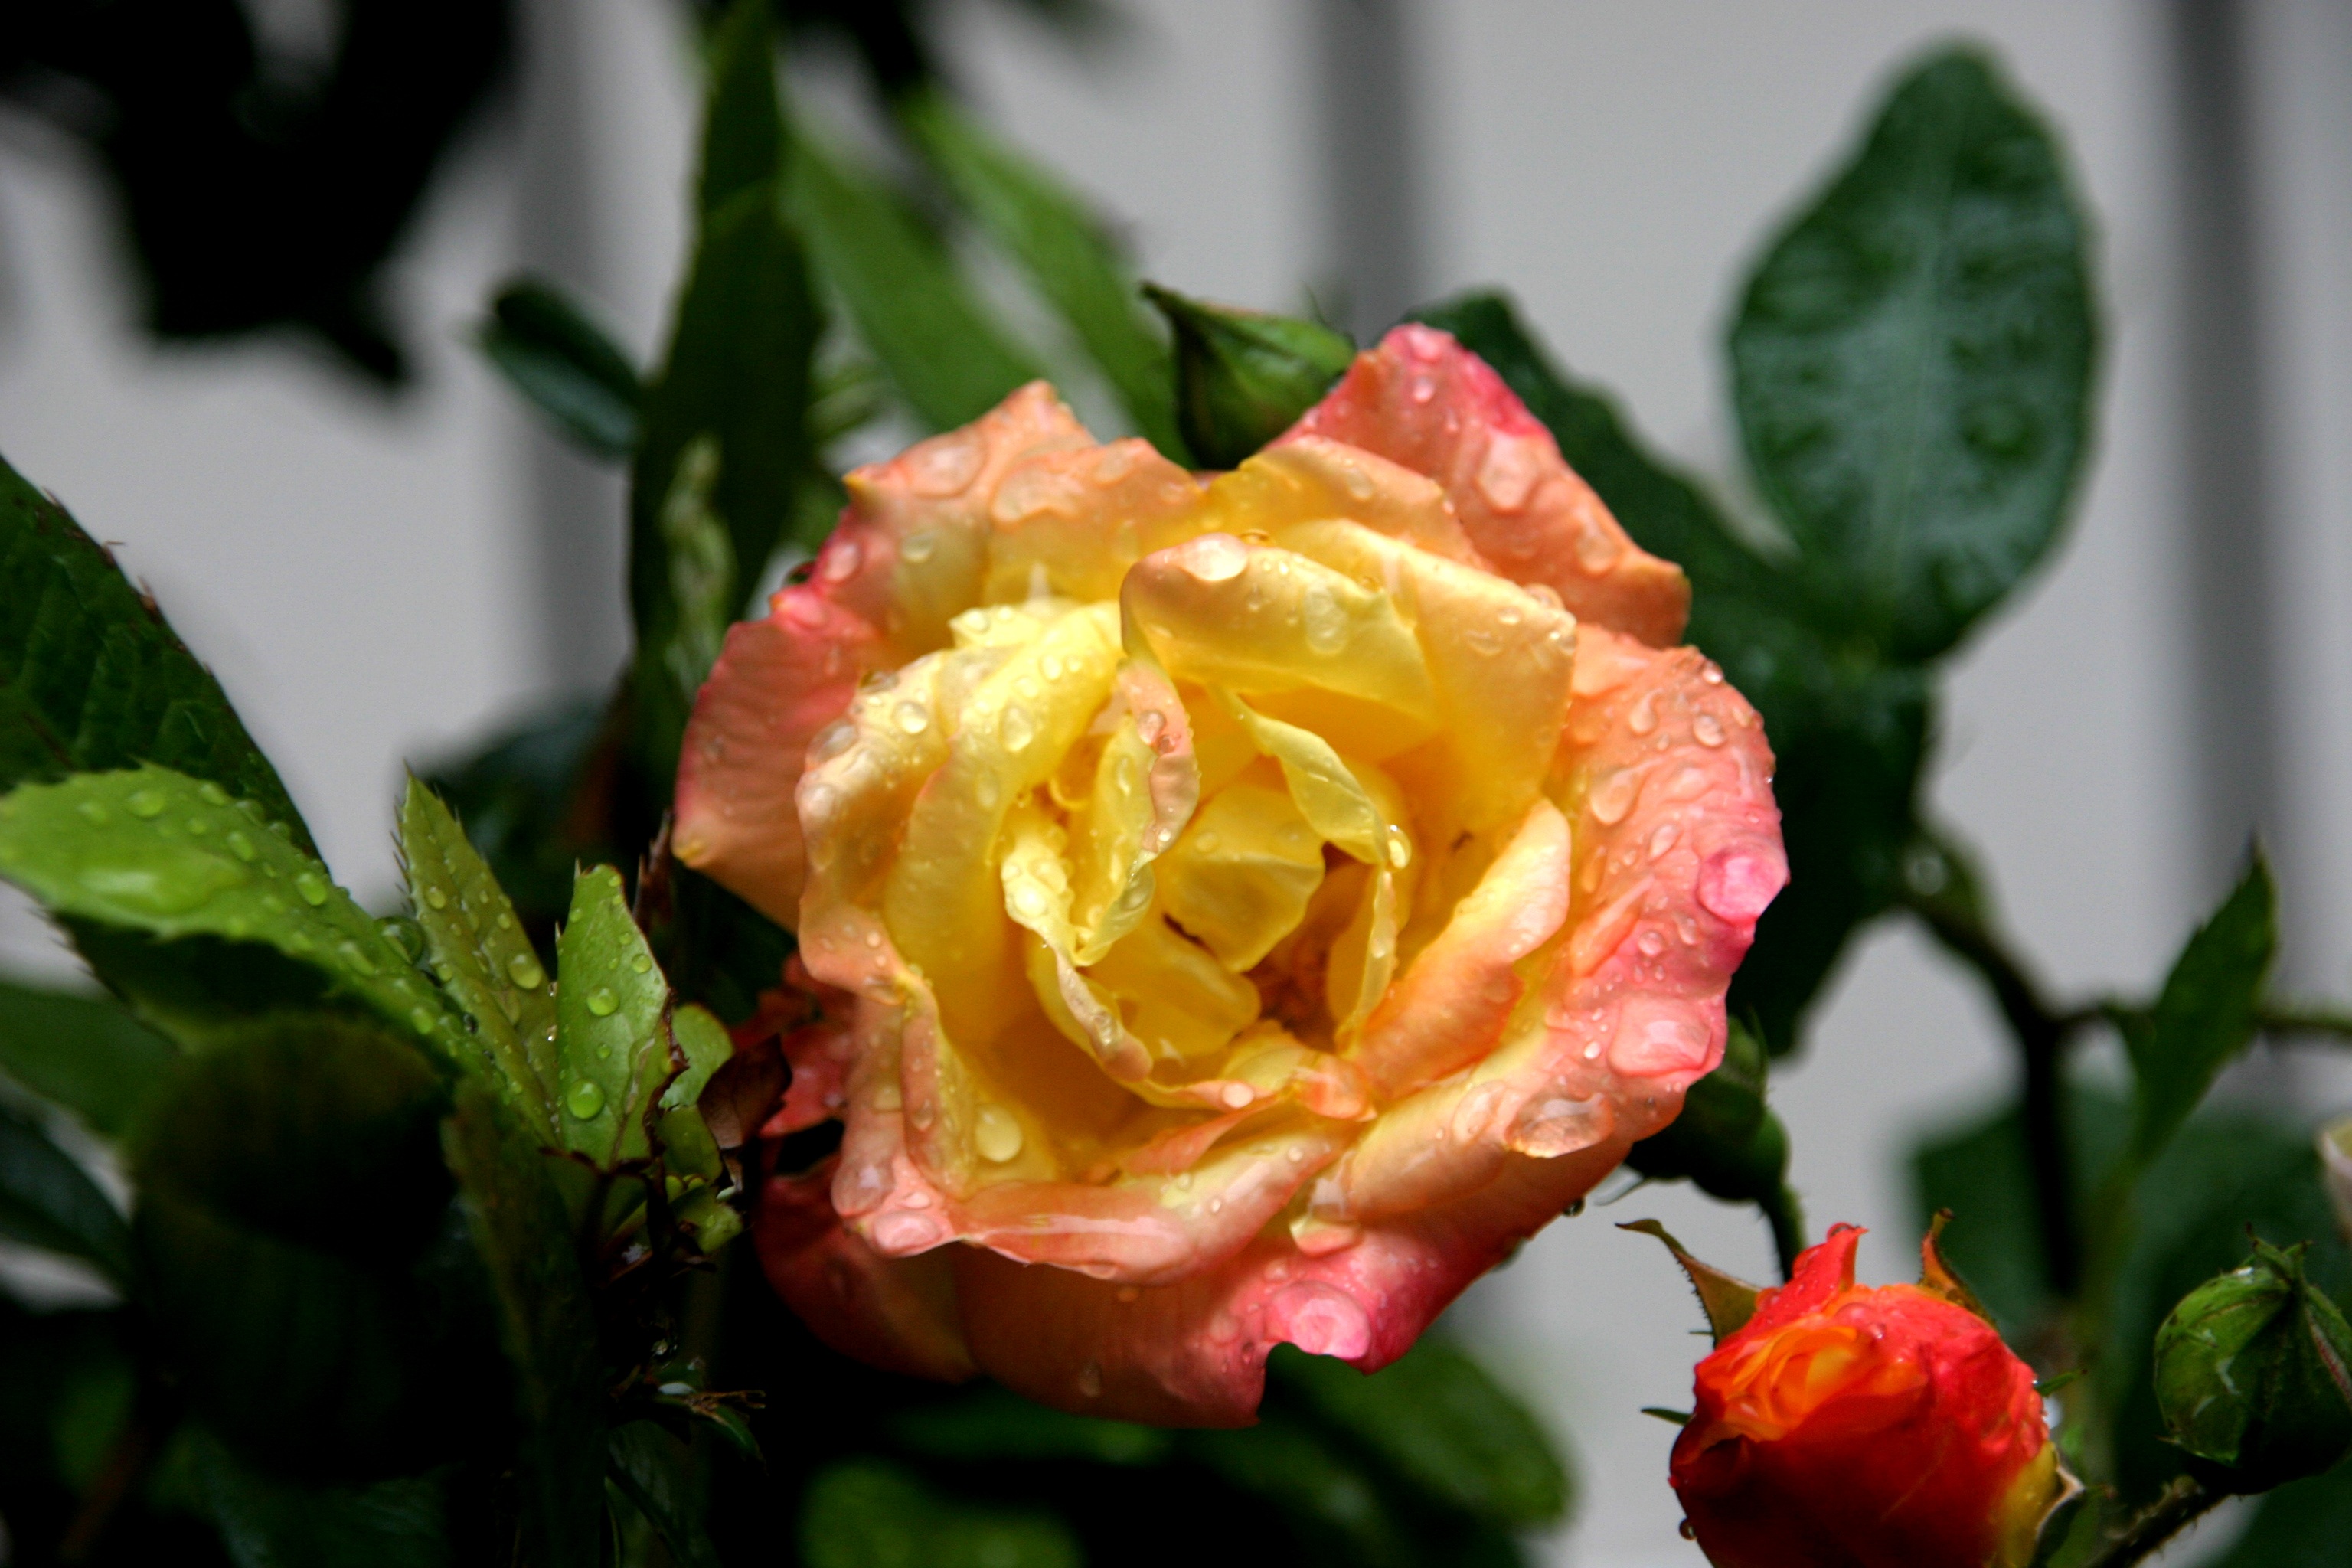
nature, blossom, open, dew, plant, white, leaf, flower, petal, bloom, floral, rose, spring, red, color, macro, natural, fresh, botany, blooming, yellow, garden, pink, flora, modern, design, day, vibrant, floristry, floribunda, macro photography, flowering plant, garden roses, rose family, land plant